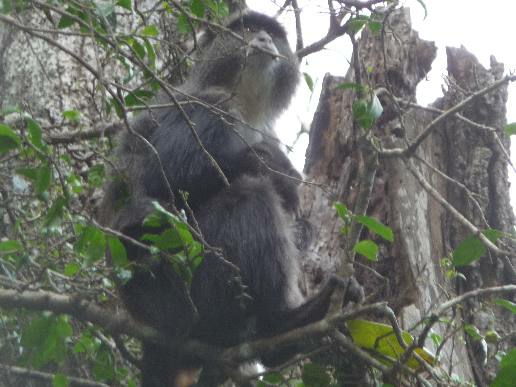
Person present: No